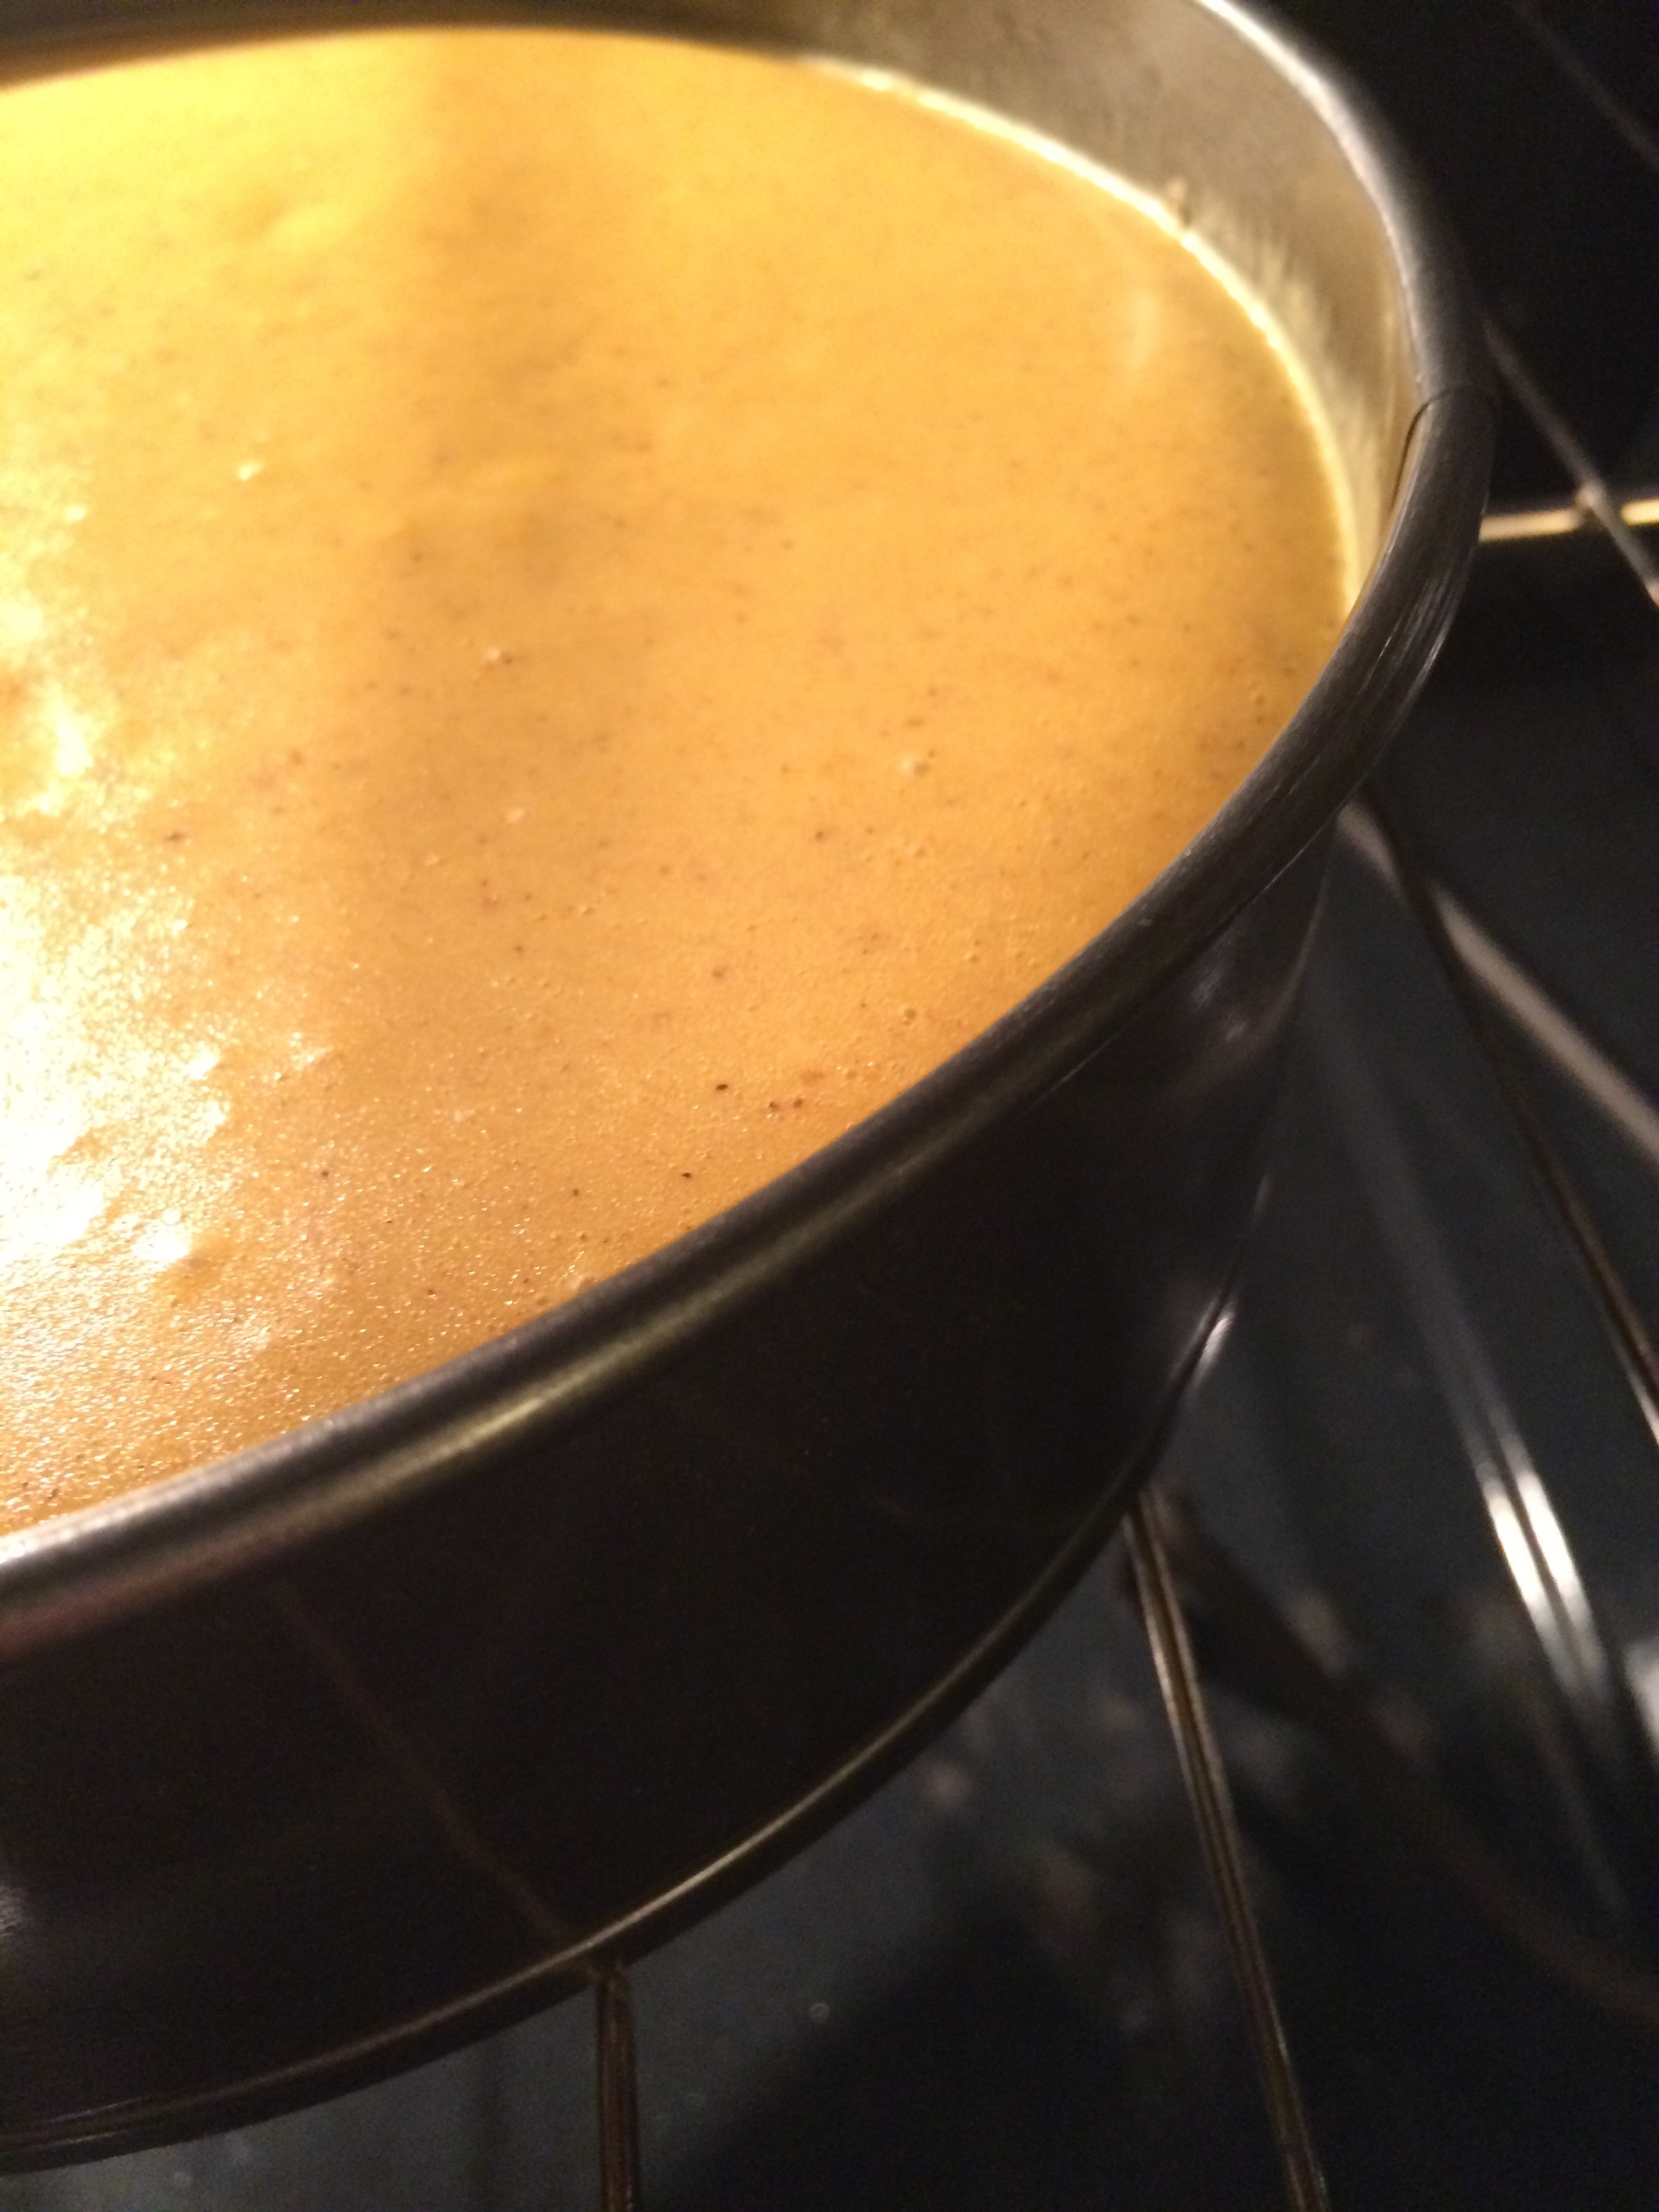
sweet, dish, food, produce, fresh, drink, baking, dessert, cuisine, cake, homemade, pastry, baked, oven, cheesecake, flavor